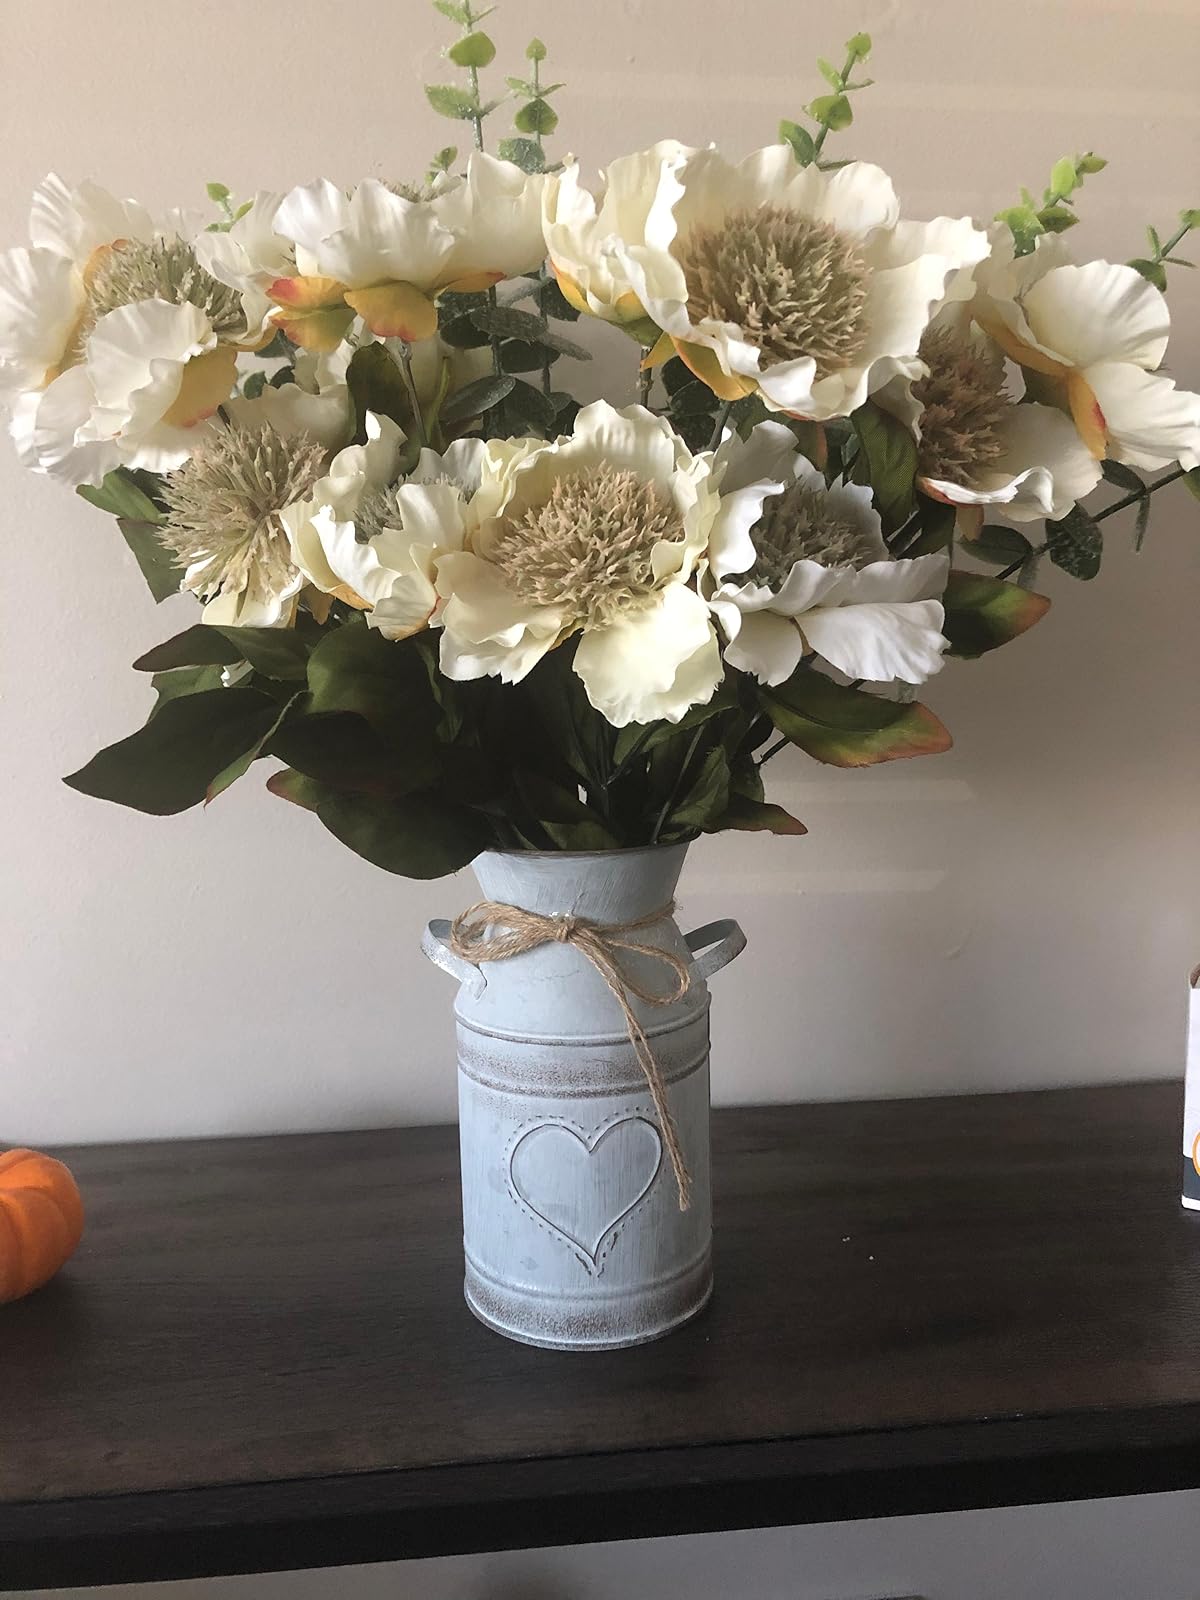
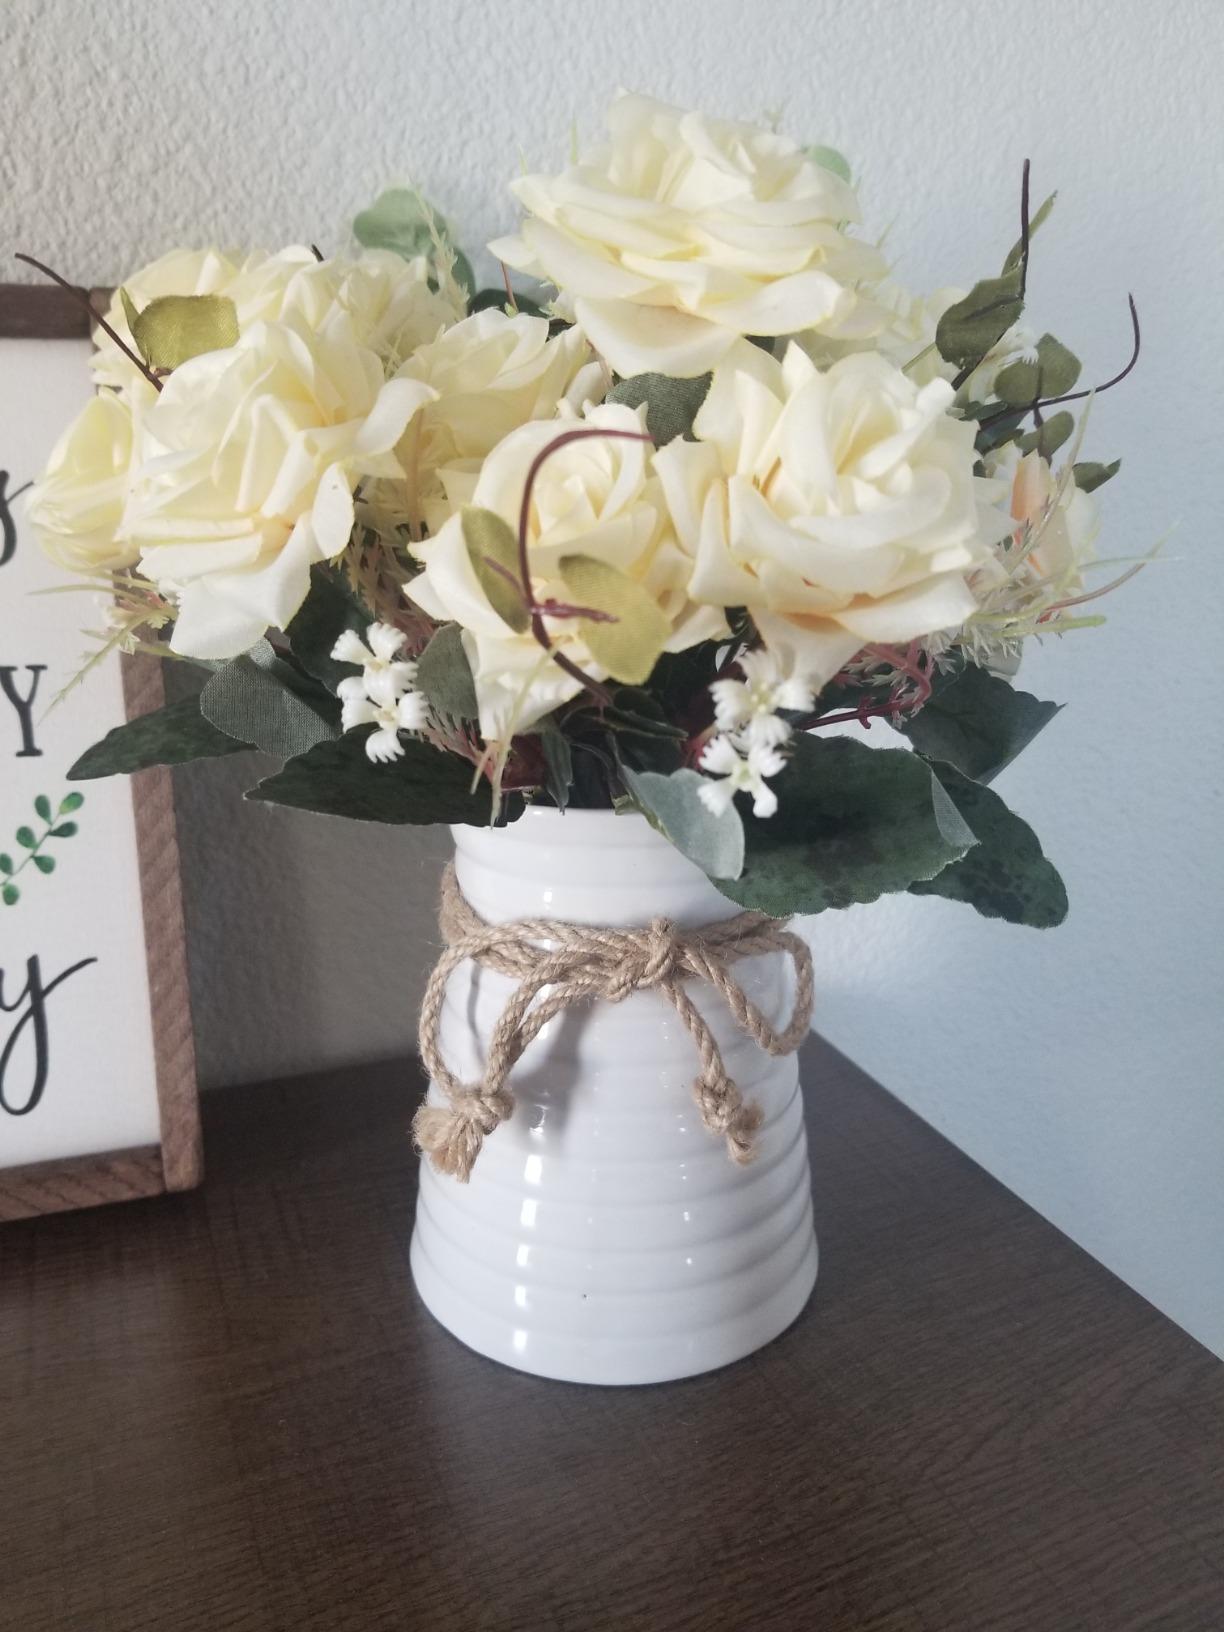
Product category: vase
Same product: no